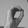
ASL letter: O